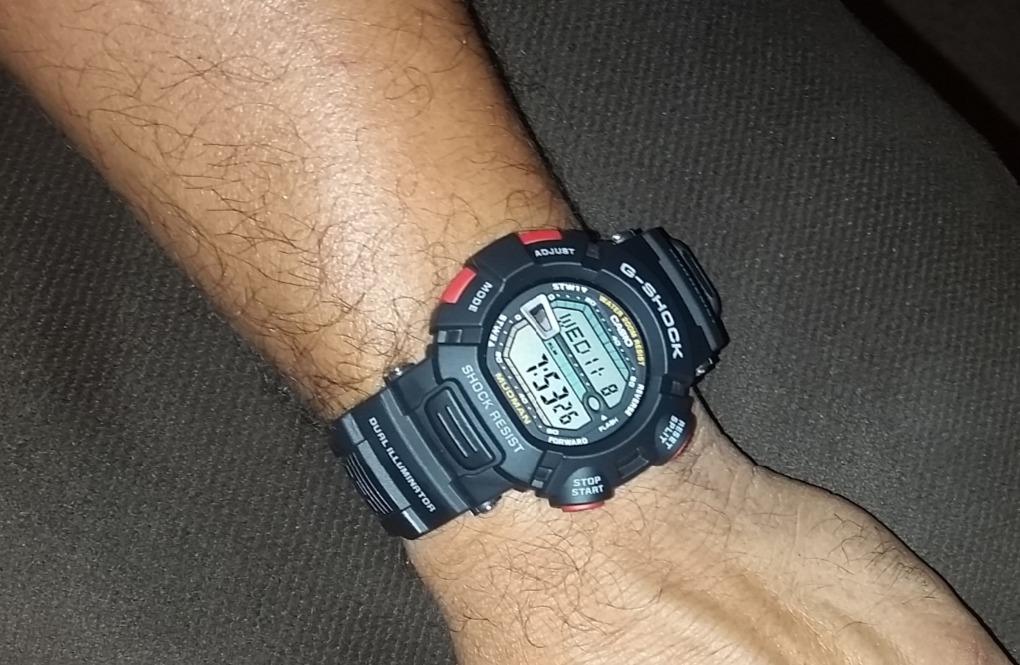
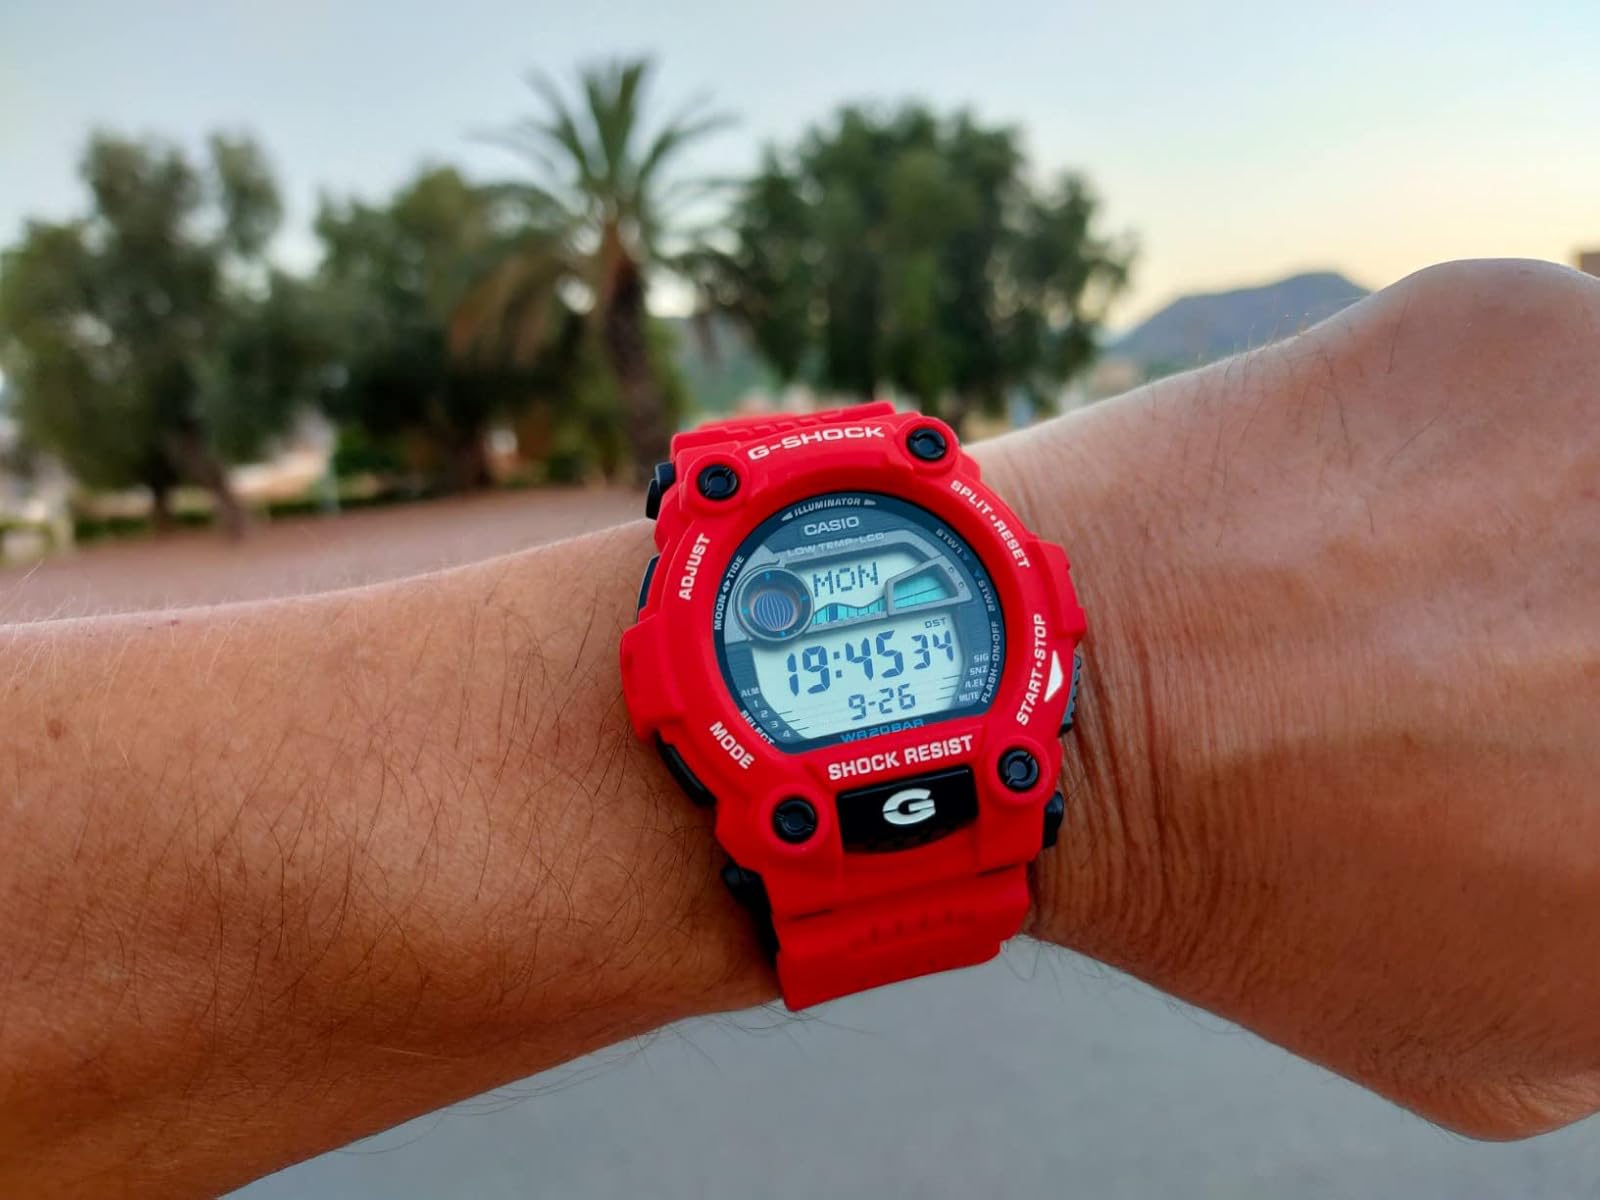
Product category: accessories_watch
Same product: no